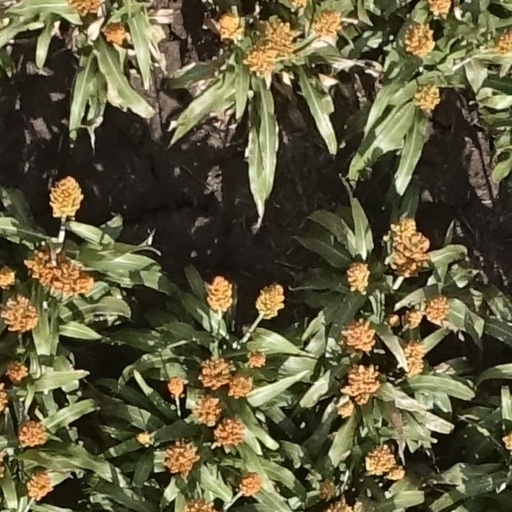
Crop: sorghum